Soapstone mining in Tabaka, Kenya

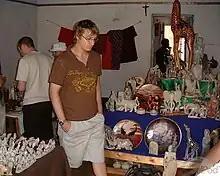
Soapstone carvings curio shop in Kisii, Kenya.

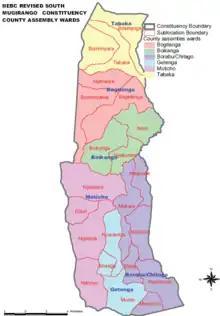
This area encompasses the epicenter of the Kisii soapstone industry with most of the deposits and processing taking place around Tabaka.

In the Kisii region in Kenya, soapstone is mined in the town of Tabaka. It has been at the heart of industry and culture, with its malleability allowing for the carving of a variety of items ranging from common household items to ornaments and other décor items, all of which have found their way into the commercial space, birthing the aforementioned 'industry' around the mining and processing of the ore – largely centered in Tabaka. In its finely milled form, soapstone has been found to have various commercial uses outside carving.